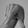
ASL letter: Q